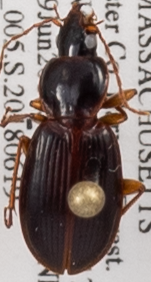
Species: Synuchus impunctatus
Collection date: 2018-06-19
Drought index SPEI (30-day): -0.9
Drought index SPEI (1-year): -0.54
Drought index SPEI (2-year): -0.8